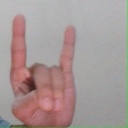
अक्षर: श